House of Sadykhov brothers

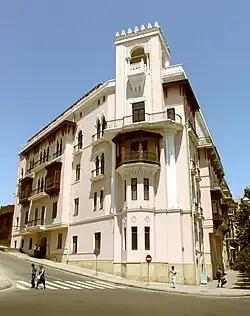

House of Sadykhov brothers — is a seven-floored historic building in Baku, at the intersection of Istiglaliyyat and Niyazi streets, opposite Philharmonic Garden. The building was registered as a monument of local significance by the decision of the Cabinet of Ministers of the Republic of Azerbaijan dated August 2, 2001, No. 132.